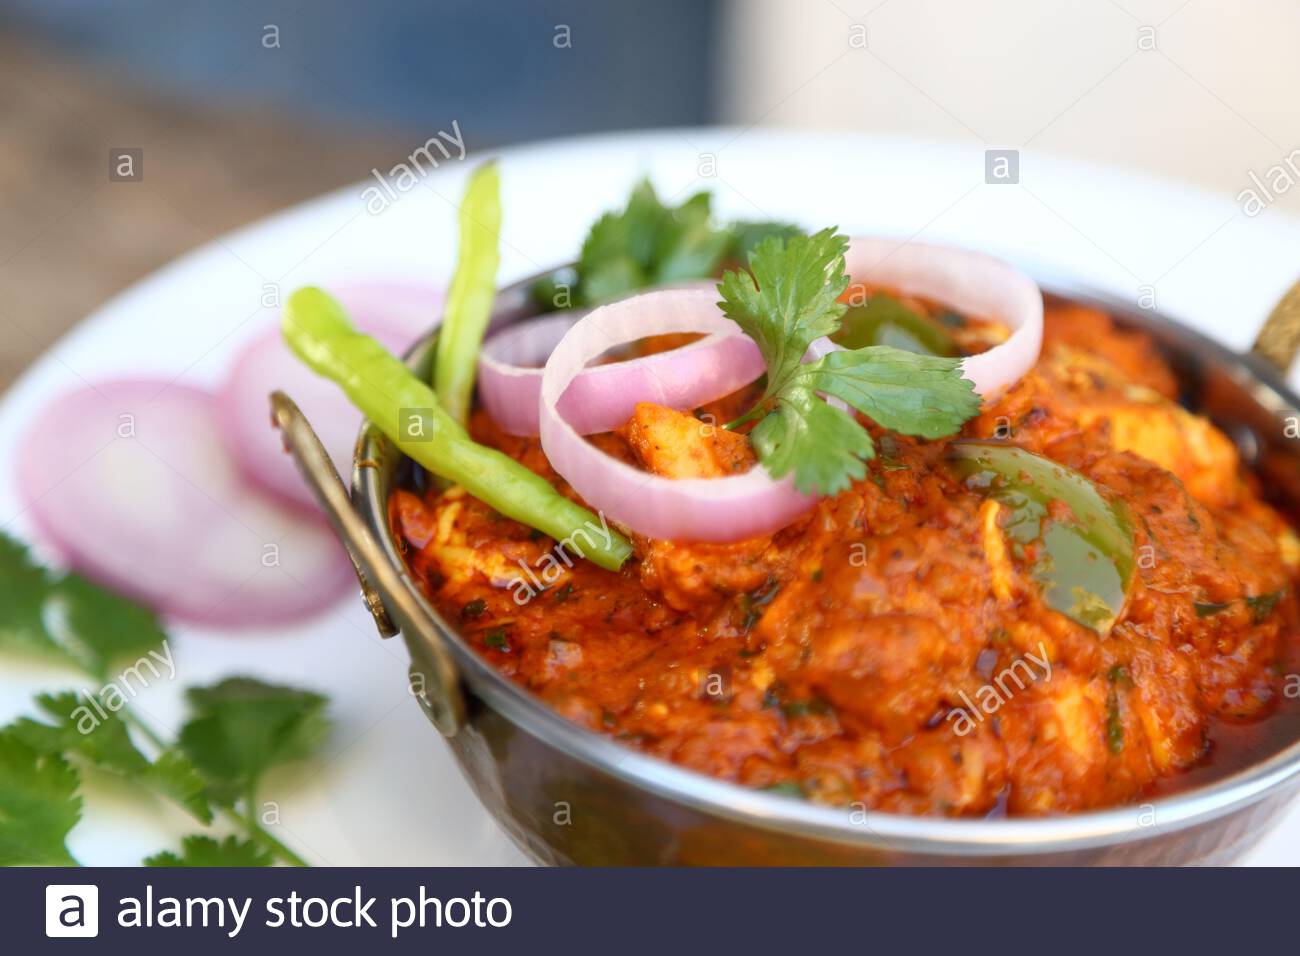
Dish: kadai_paneer